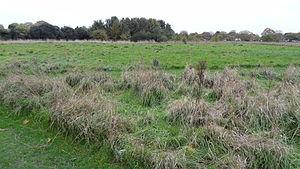
Parsloes Park est un parc public de 58 hectares situé à Dagenham, dans le borough londonien de Barking et Dagenham. Il appartient et est géré par le conseil d'arrondissement. Une petite zone en face de l'entrée de Wren Road est gérée pour la faune et désignée comme une réserve naturelle locale appelée Parsloes Park Squatts.